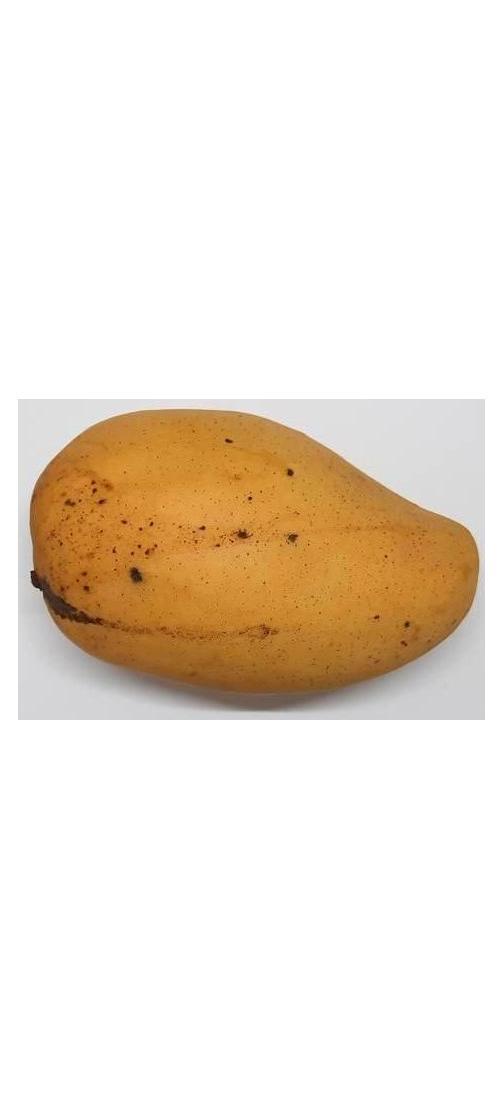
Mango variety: Katimon